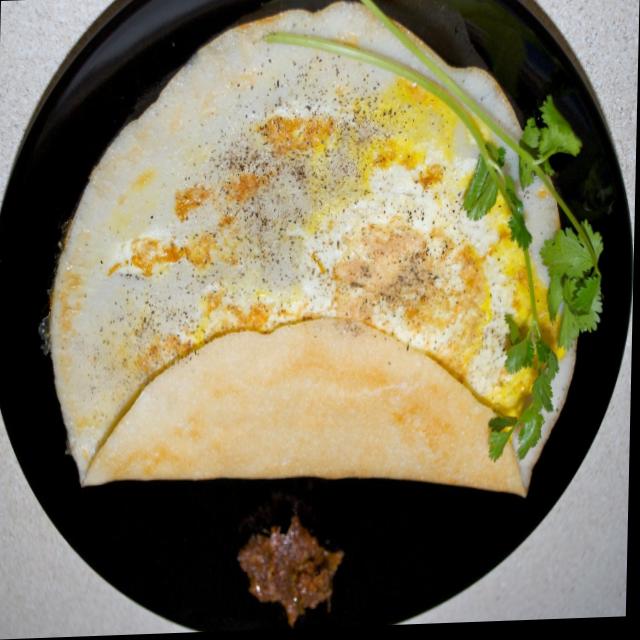
Dish: masala_dosa